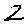
Label: 2